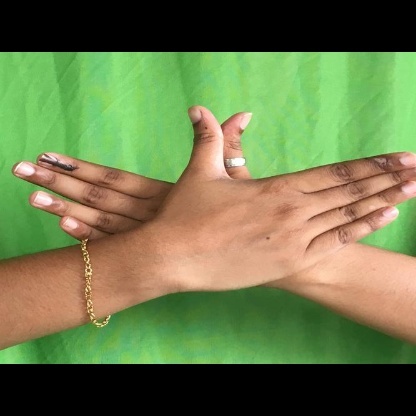
Mudra: Garuda